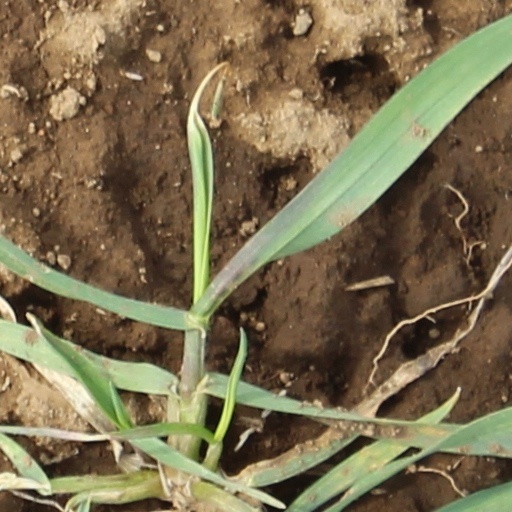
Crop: wheat